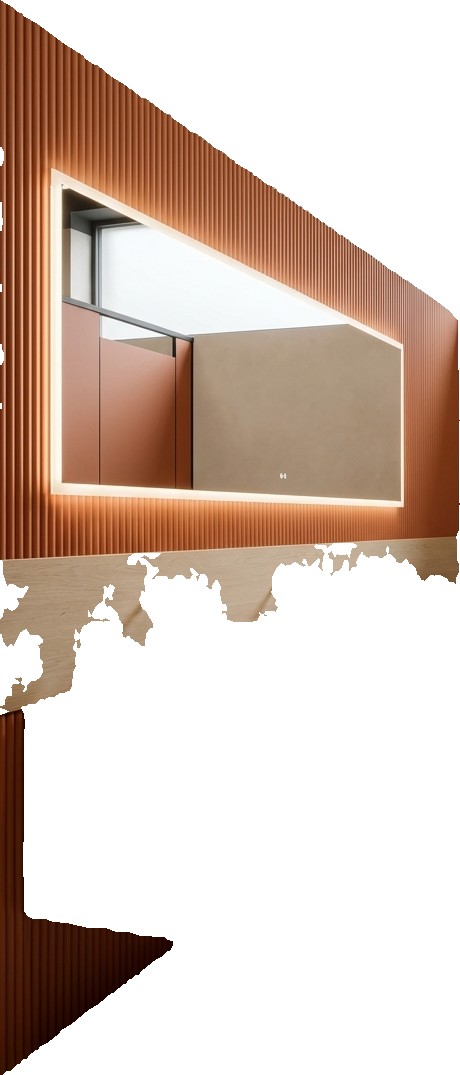
Surface category: wall